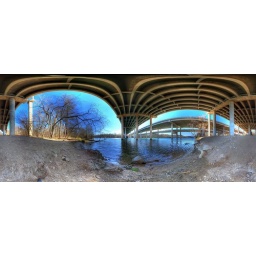
under the bridge down by the water